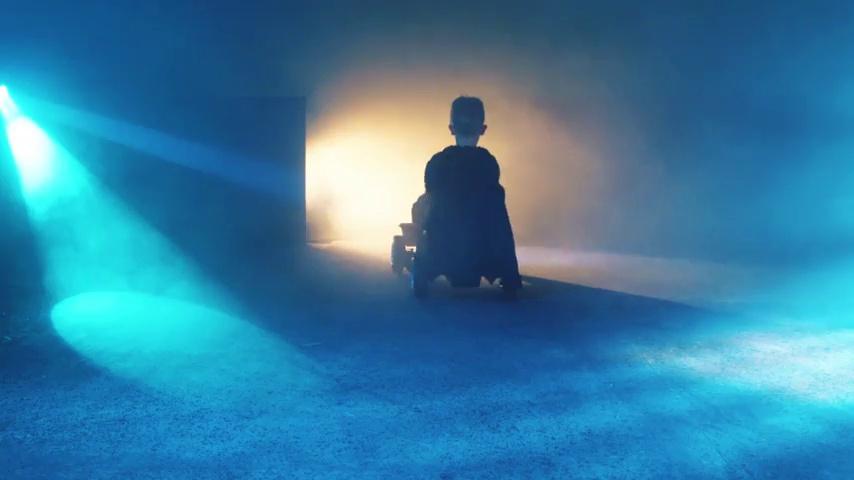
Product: Hauck Batmobile Pedal Go Kart
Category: Toys & Games | Tricycles, Scooters & Wagons | Pedal Cars
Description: Race styled pedals with rubber wheels and 8 ball style brake for better grip and smooth ride.
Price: $119.00
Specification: ProductDimensions:44x21x22inches|ItemWeight:22pounds|ShippingWeight:30.6pounds(Viewshippingratesandpolicies)|DomesticShipping:ItemcanbeshippedwithinU.S.|InternationalShipping:ThisitemcanbeshippedtoselectcountriesoutsideoftheU.S.LearnMore|ASIN:B01MRQF9EY|Itemmodelnumber:T90230|Manufacturerrecommendedage:4-8years